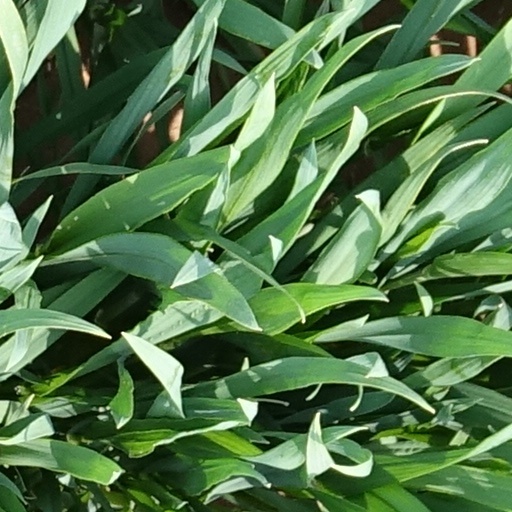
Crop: wheat